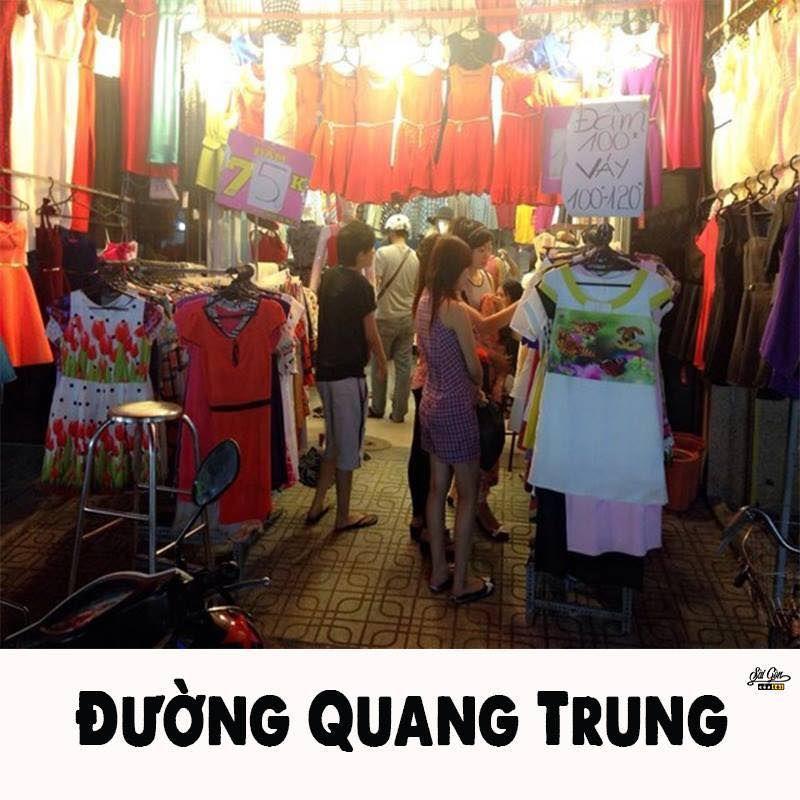
cửa hàng này chuyên bán đầm váy các loại